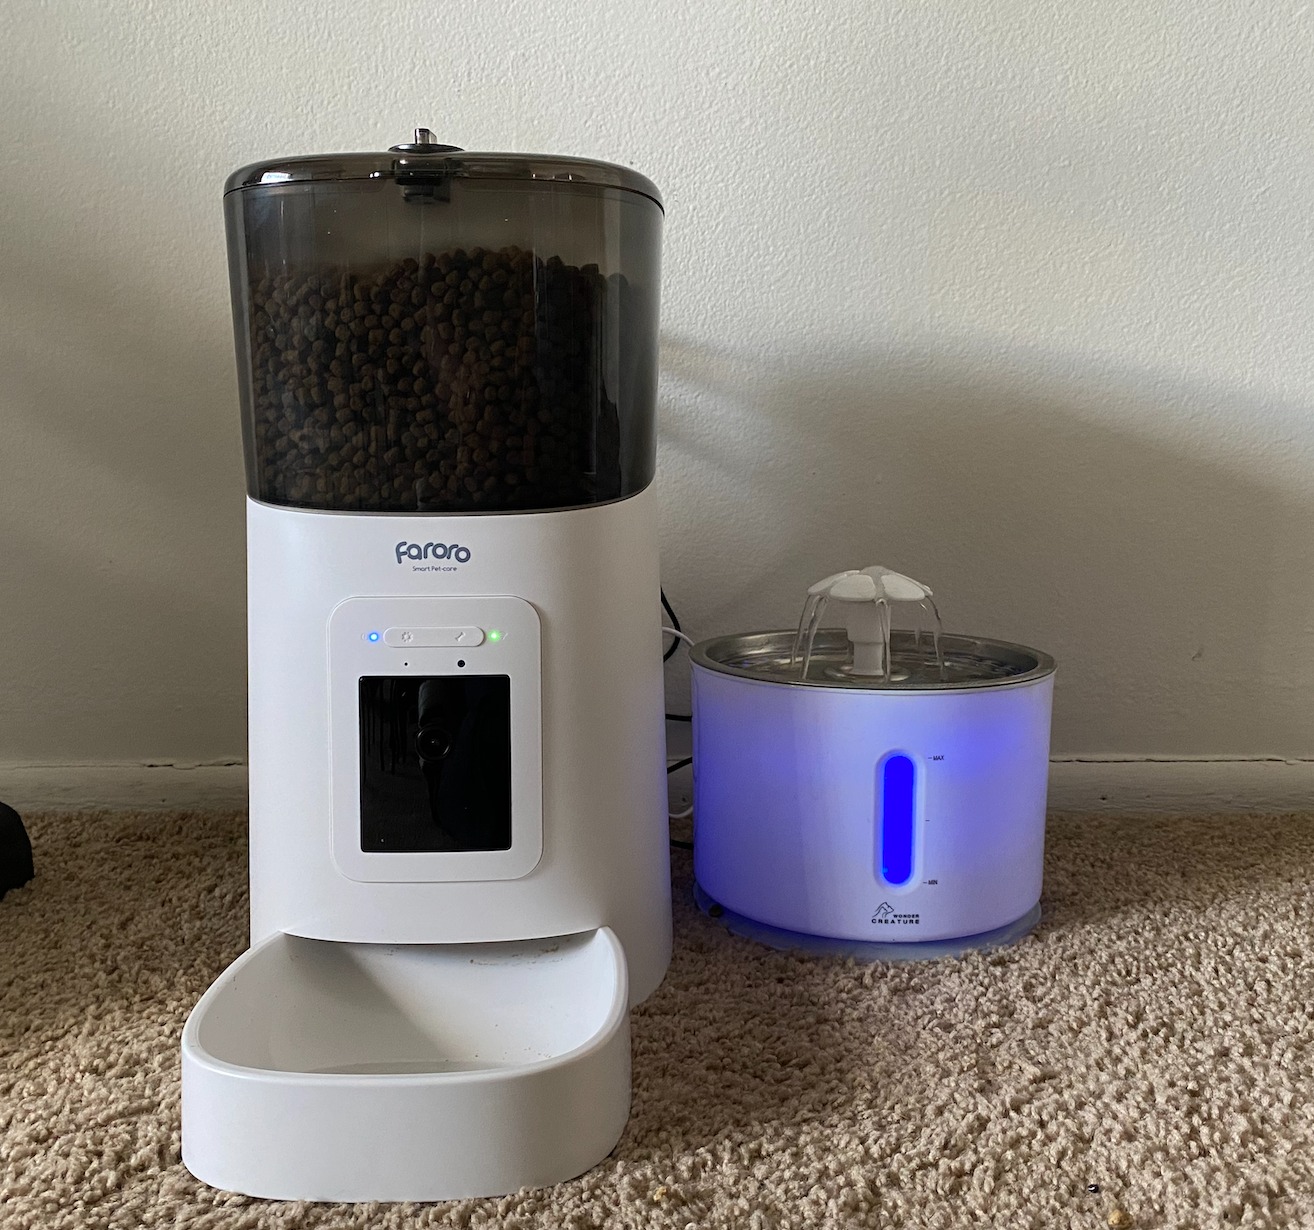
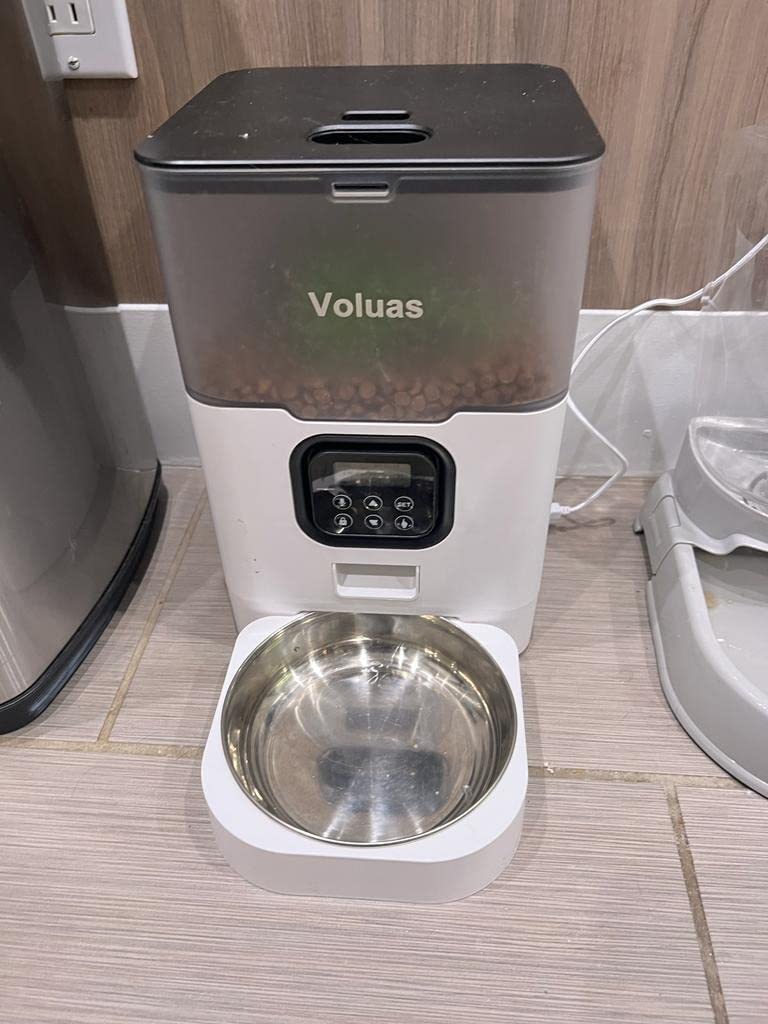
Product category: items_feeder
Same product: no